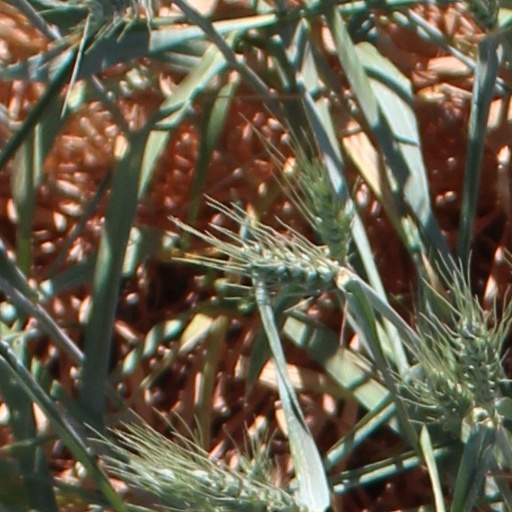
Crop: wheat